Harold Hartshorne

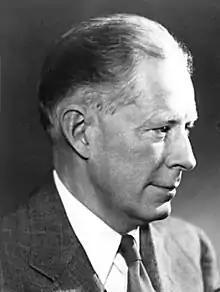

Harold Hartshorne (September 8, 1891 – February 15, 1961) was an American ice dancer.